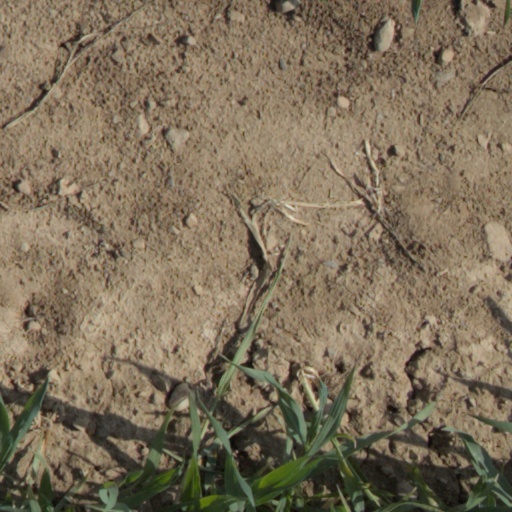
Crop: wheat